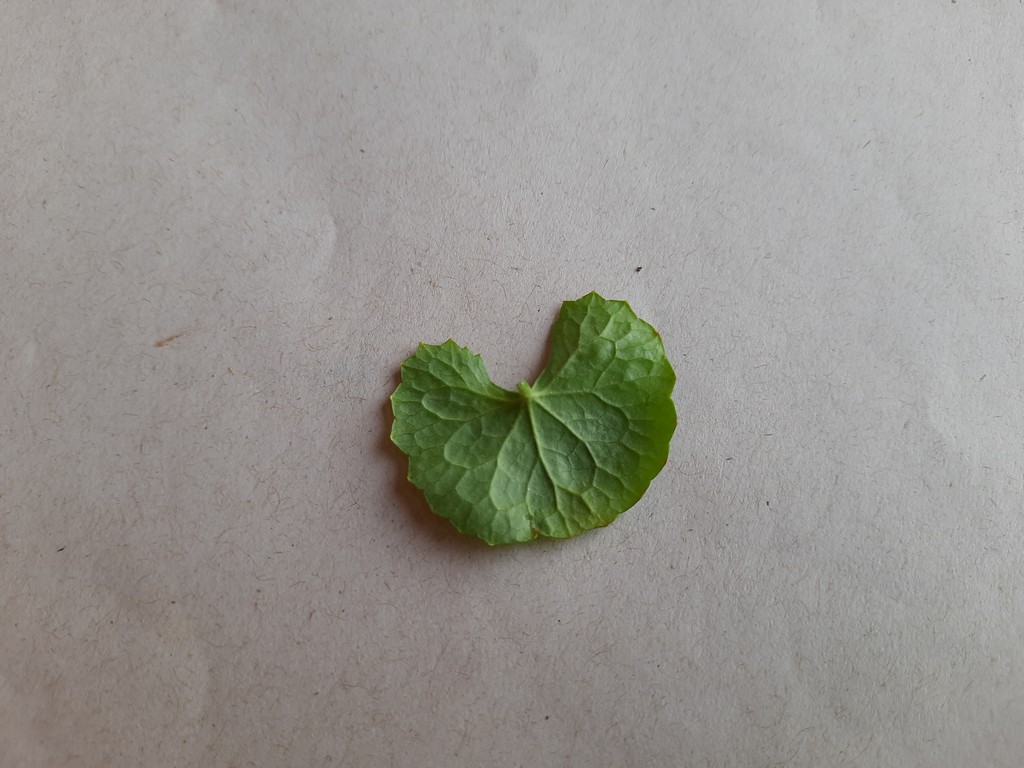
Label: Healthy